Antonio Longoria

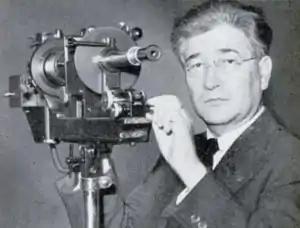

Antonio Longoria (August 14, 1890 - December 31, 1970) was a scientist who claimed to have invented a death ray in the 1930s.